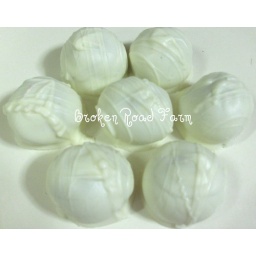
Carrot cake mixed with cream cheese frosting, then rolled into balls and dipped in white chocolate.